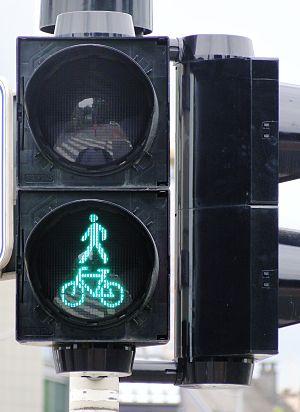
Signal coloré lumineux Luxembourg - Piétons et cyclistes vert